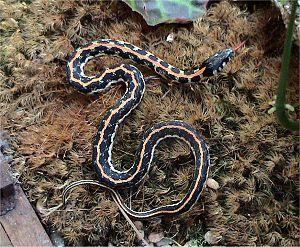
Thamnophis cyrtopsis est une espèce de serpents de la famille des Natricidae.